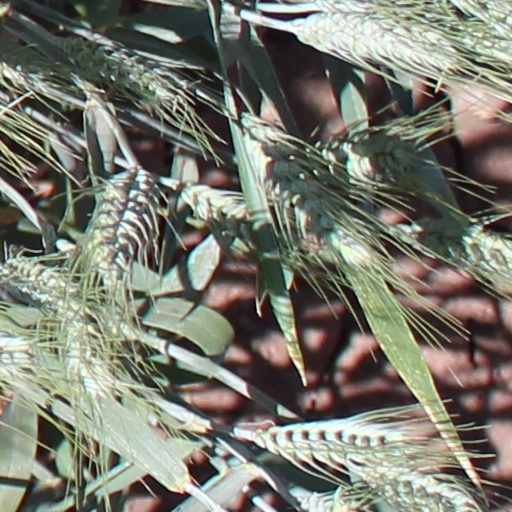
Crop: wheat